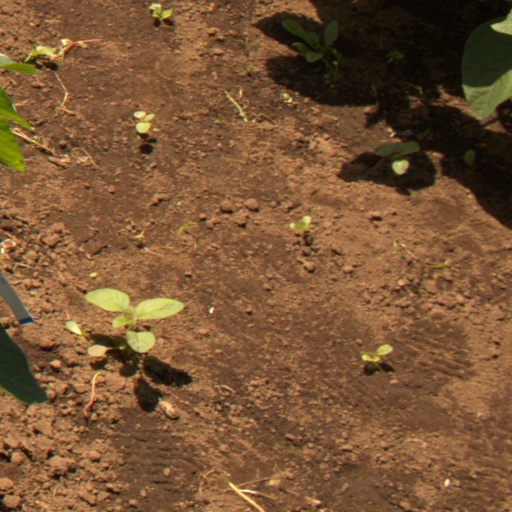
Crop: soybean